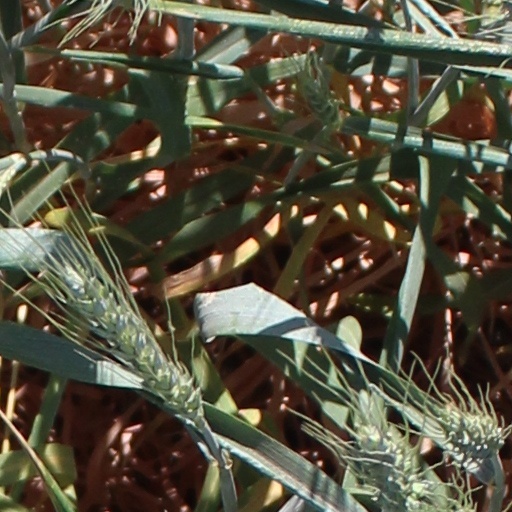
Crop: wheat